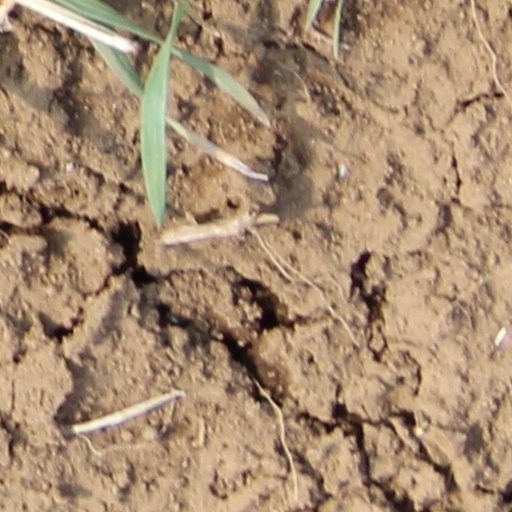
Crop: wheat